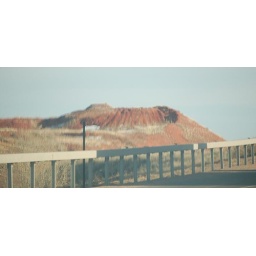
The red clay in Wyoming, for a long time the roads were actually red with it